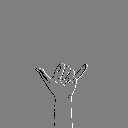
ASL letter: y